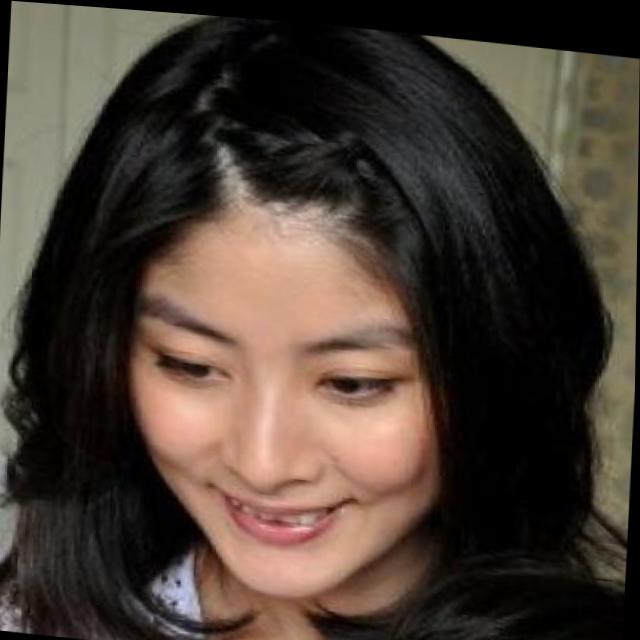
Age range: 21-44